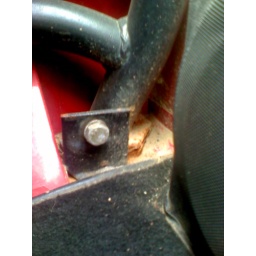
slight rust on rear roll bar mount in the bed of truck